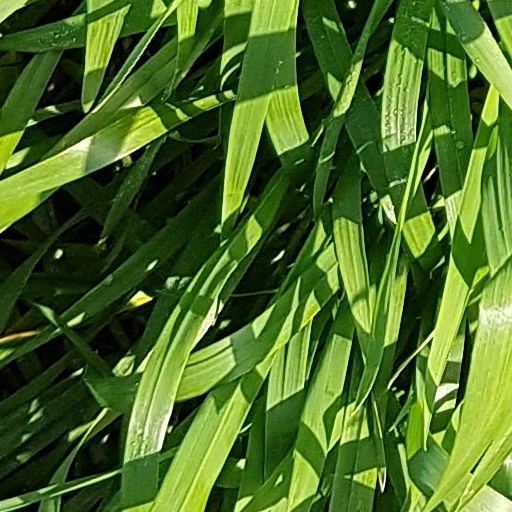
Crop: wheat